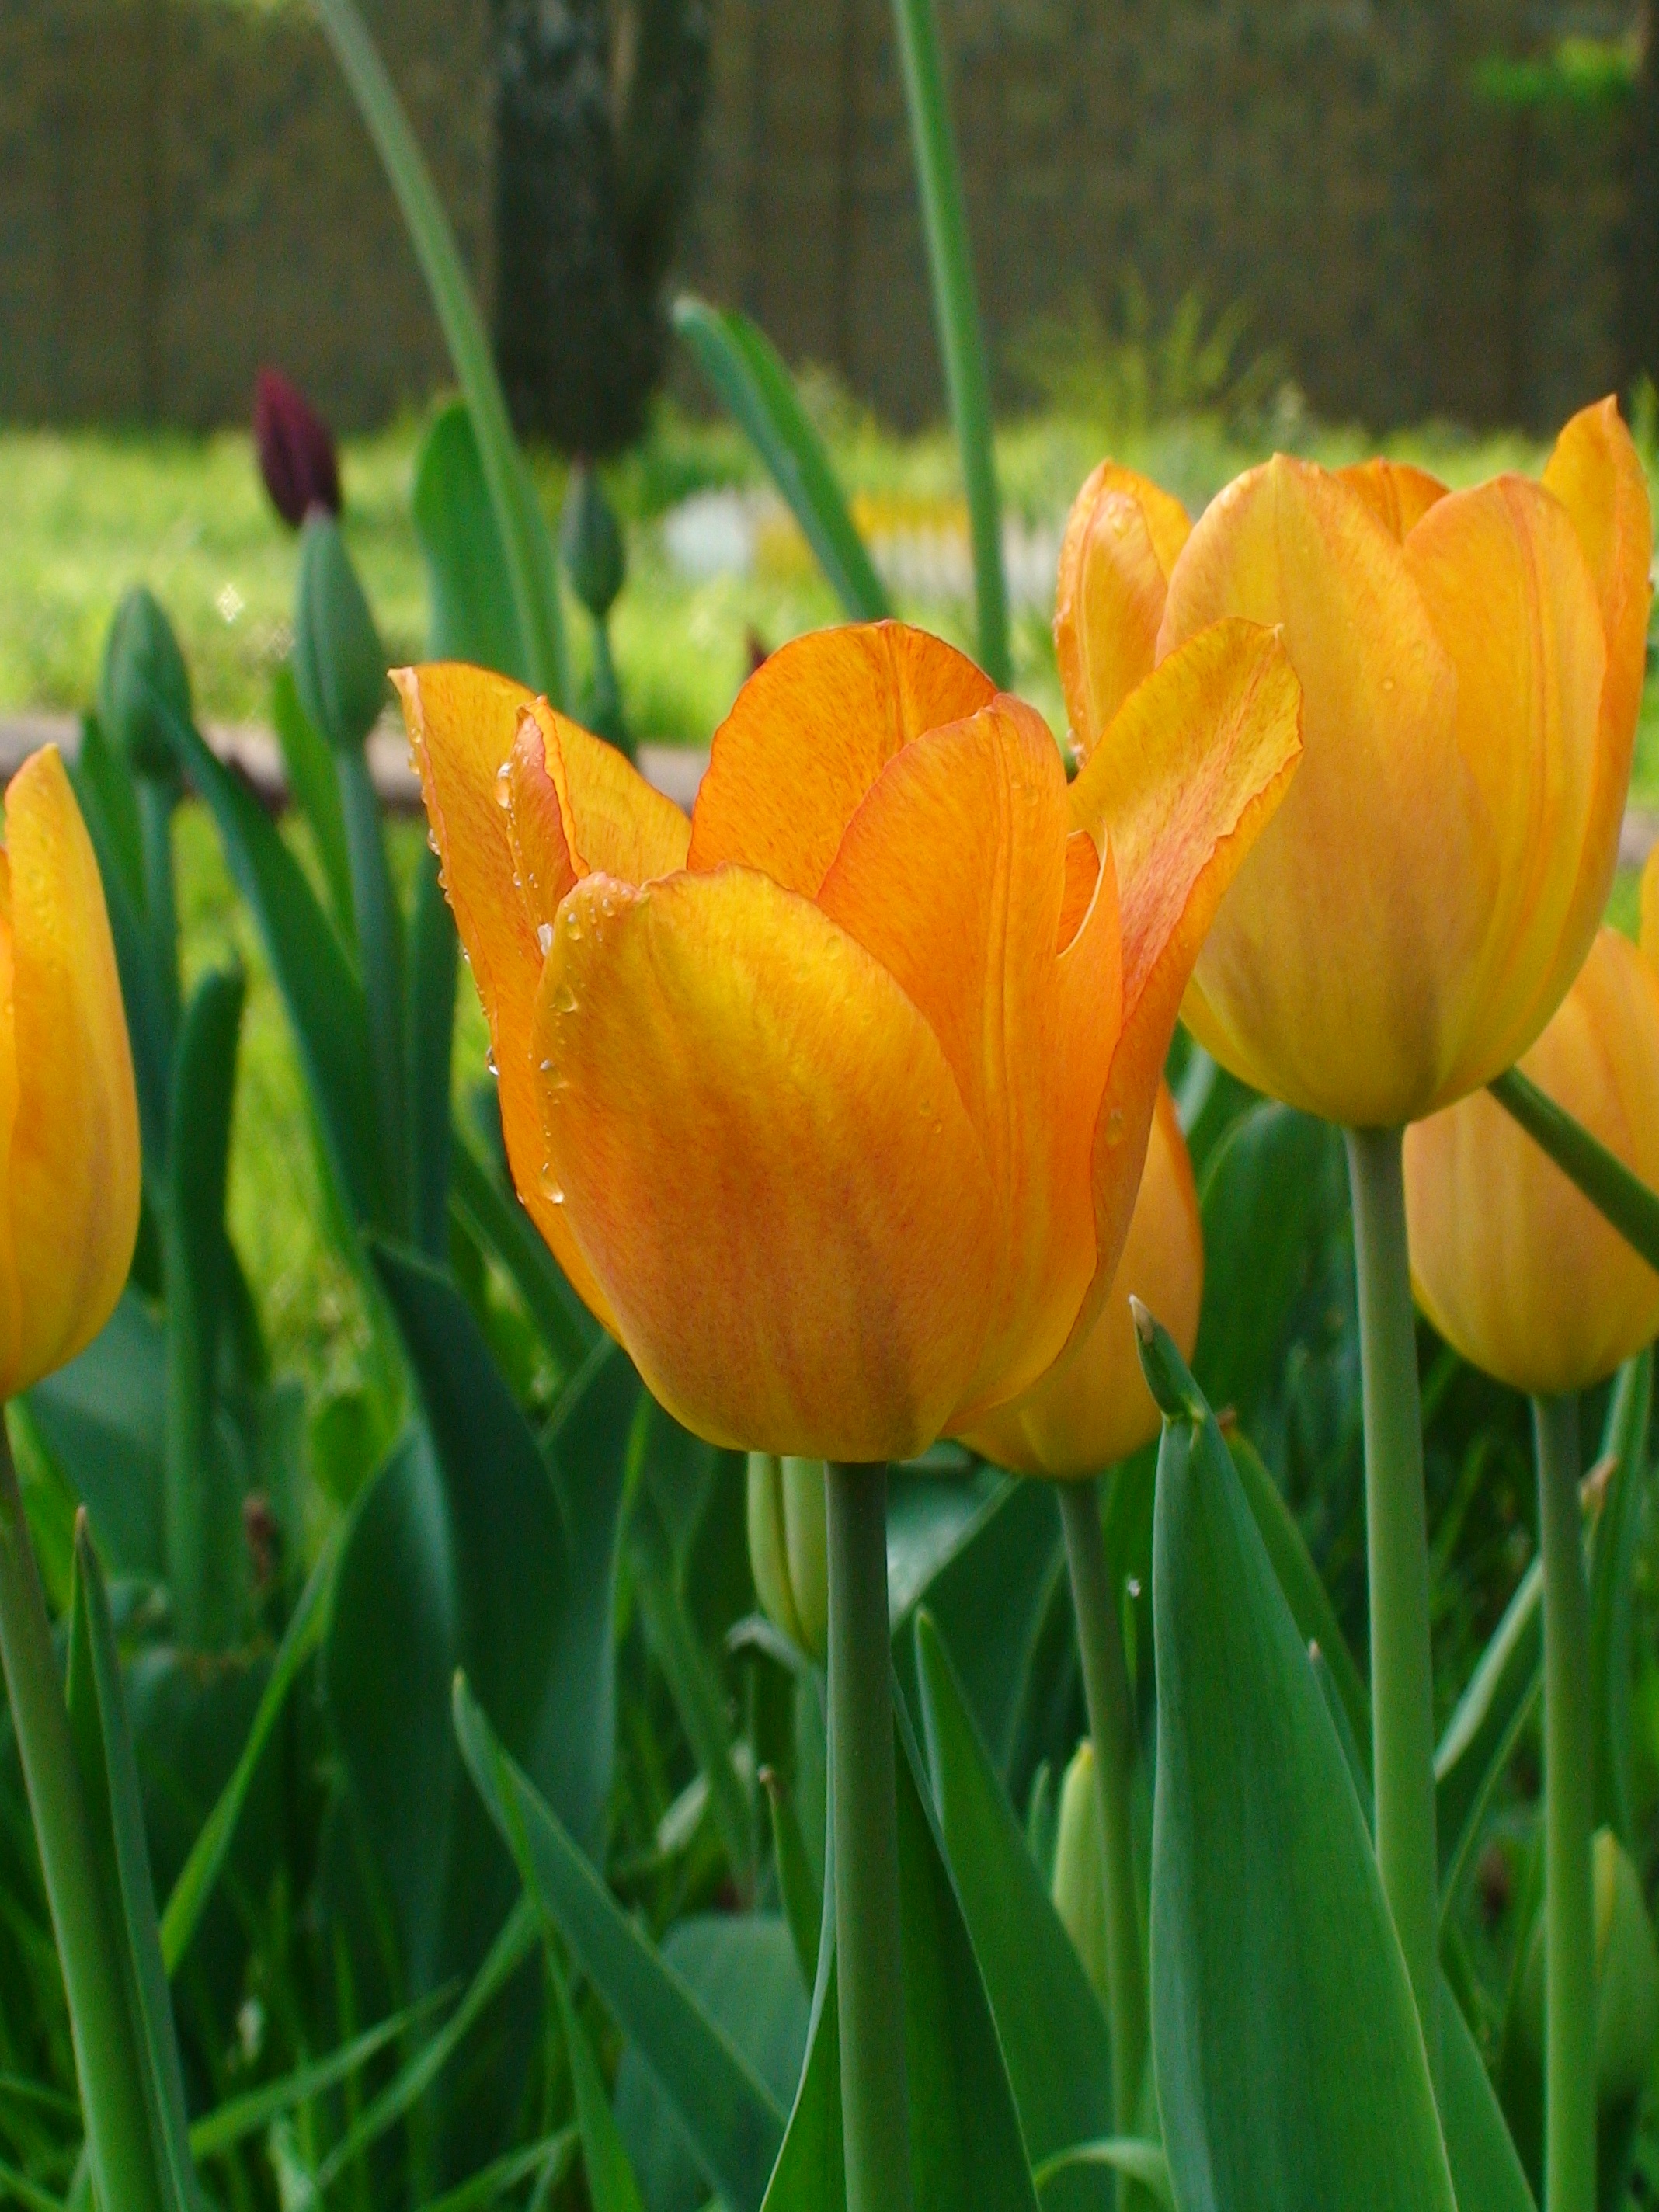
nature, plant, flower, petal, tulip, gift, spring, holiday, yellow, closeup, flora, flowers, bright, joy, beautiful, dacha, tulips, bud, spring flowers, handsomely, multi color, flowering plant, beautiful flowers, congratulation, lily family, yellow tulip, forest tulip, march 8, plant stem, land plant